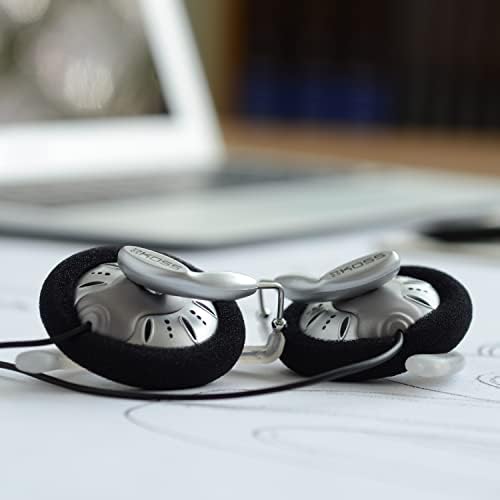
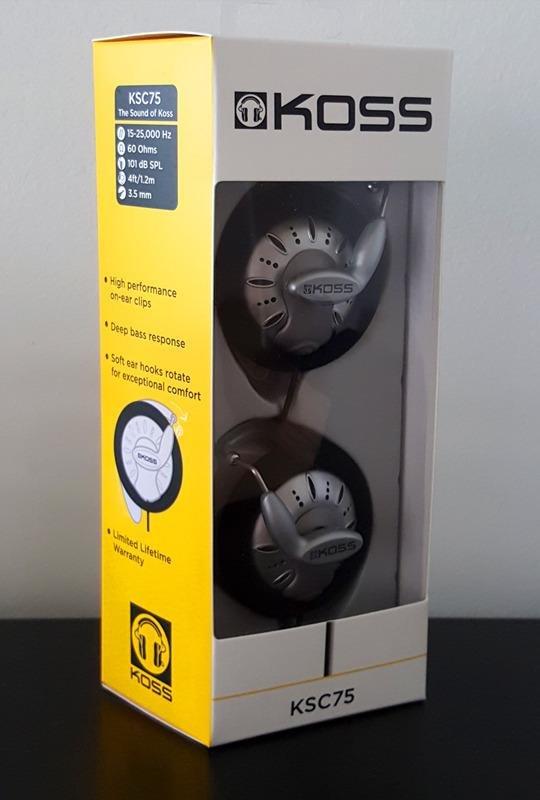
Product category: headphones
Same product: yes